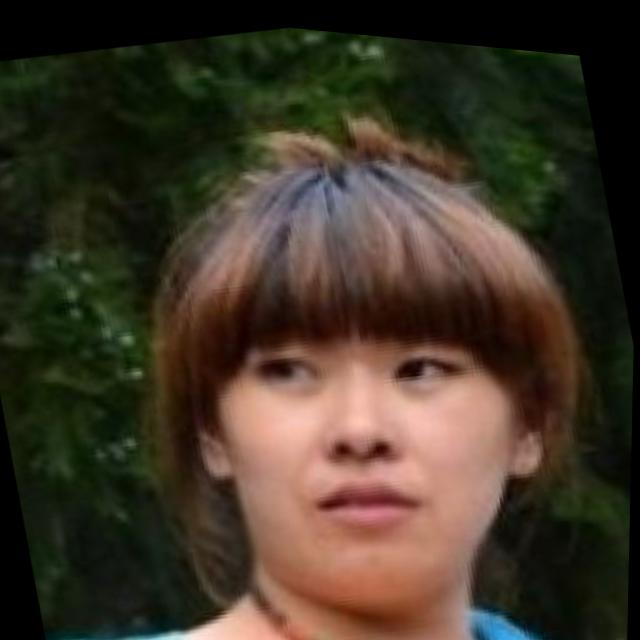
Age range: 21-44